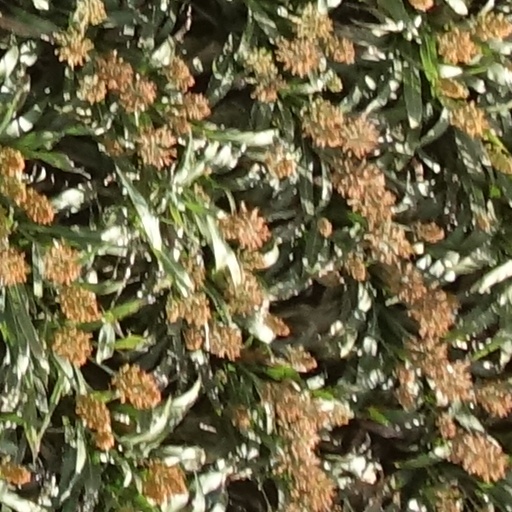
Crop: sorghum